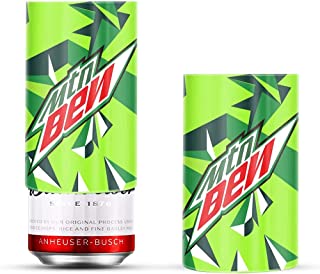
Label: metal